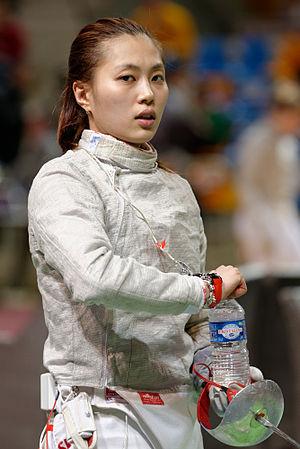
La Coréenne Kim Ji-Yeon au Trophée BNP-Paribas Grand Prix FIE, première étape de la Coupe du monde de sabre dames, à Orléans.
Kim Ji-yeon est une escrimeuse sud-coréenne pratiquant le sabre.